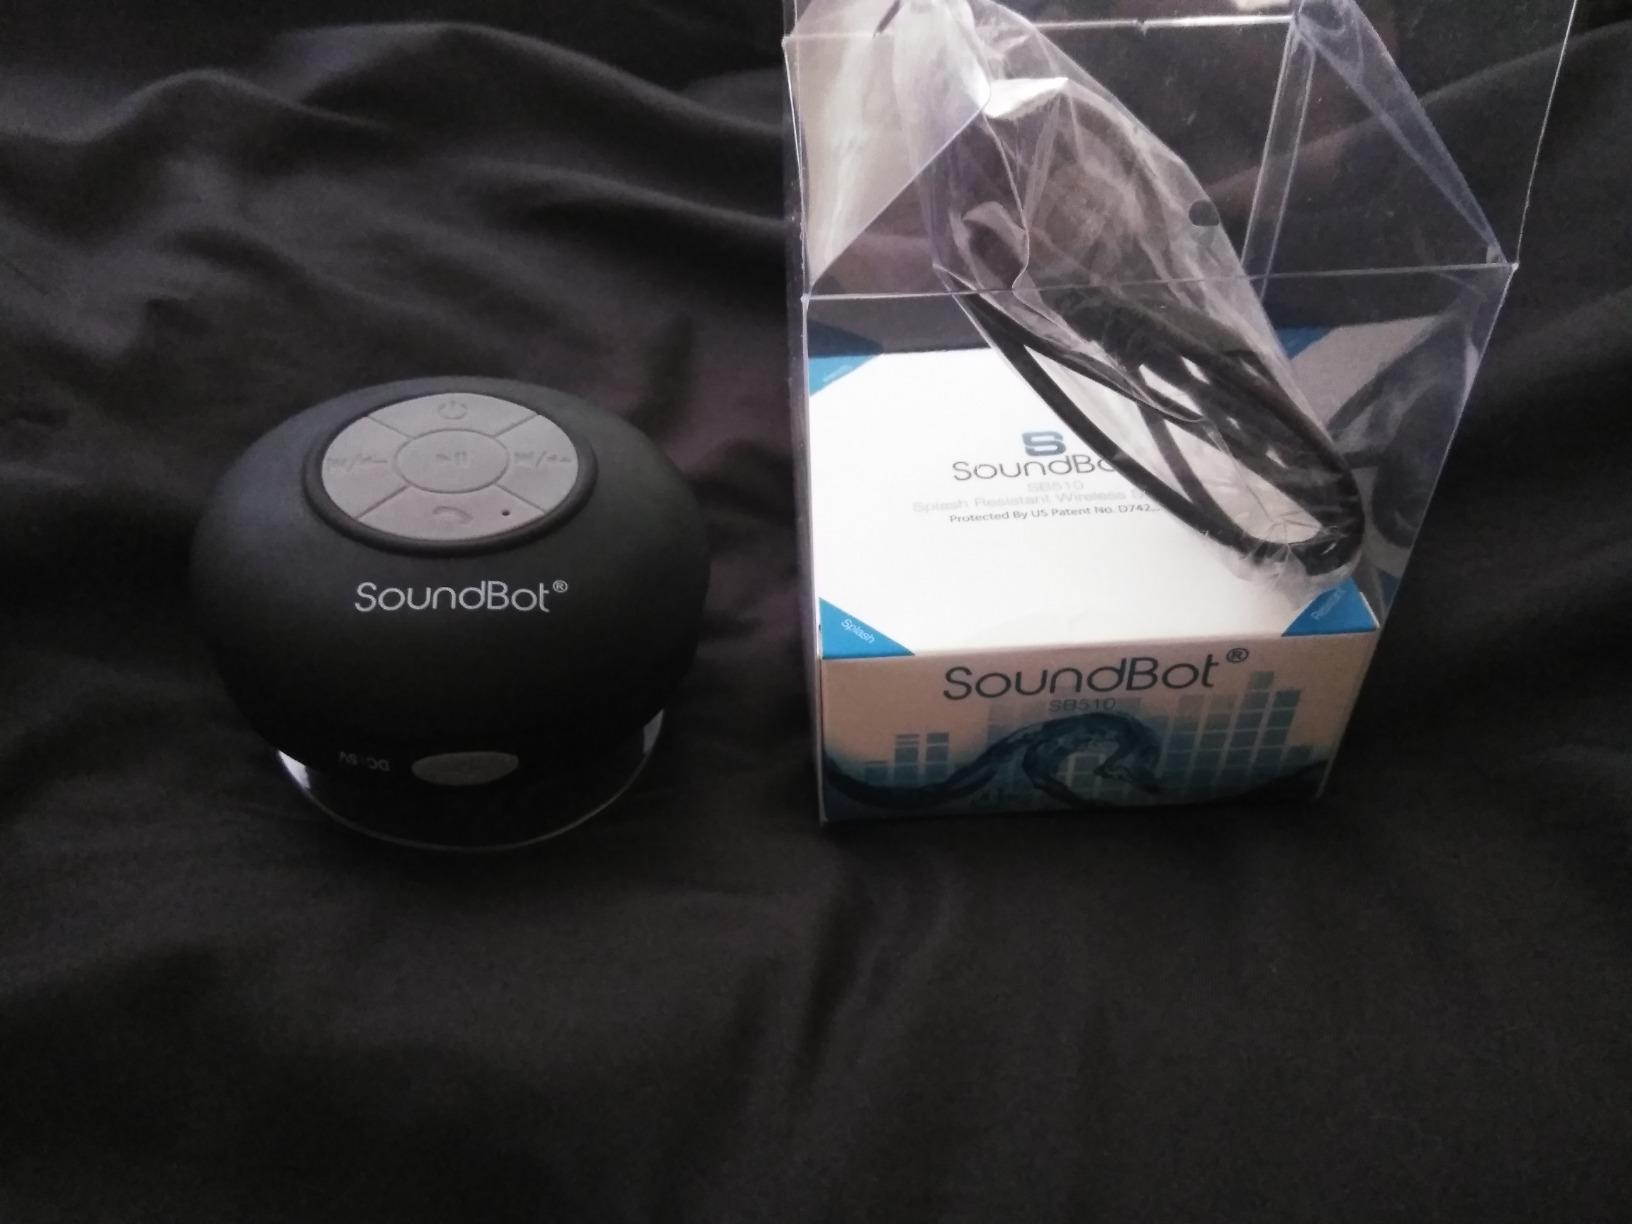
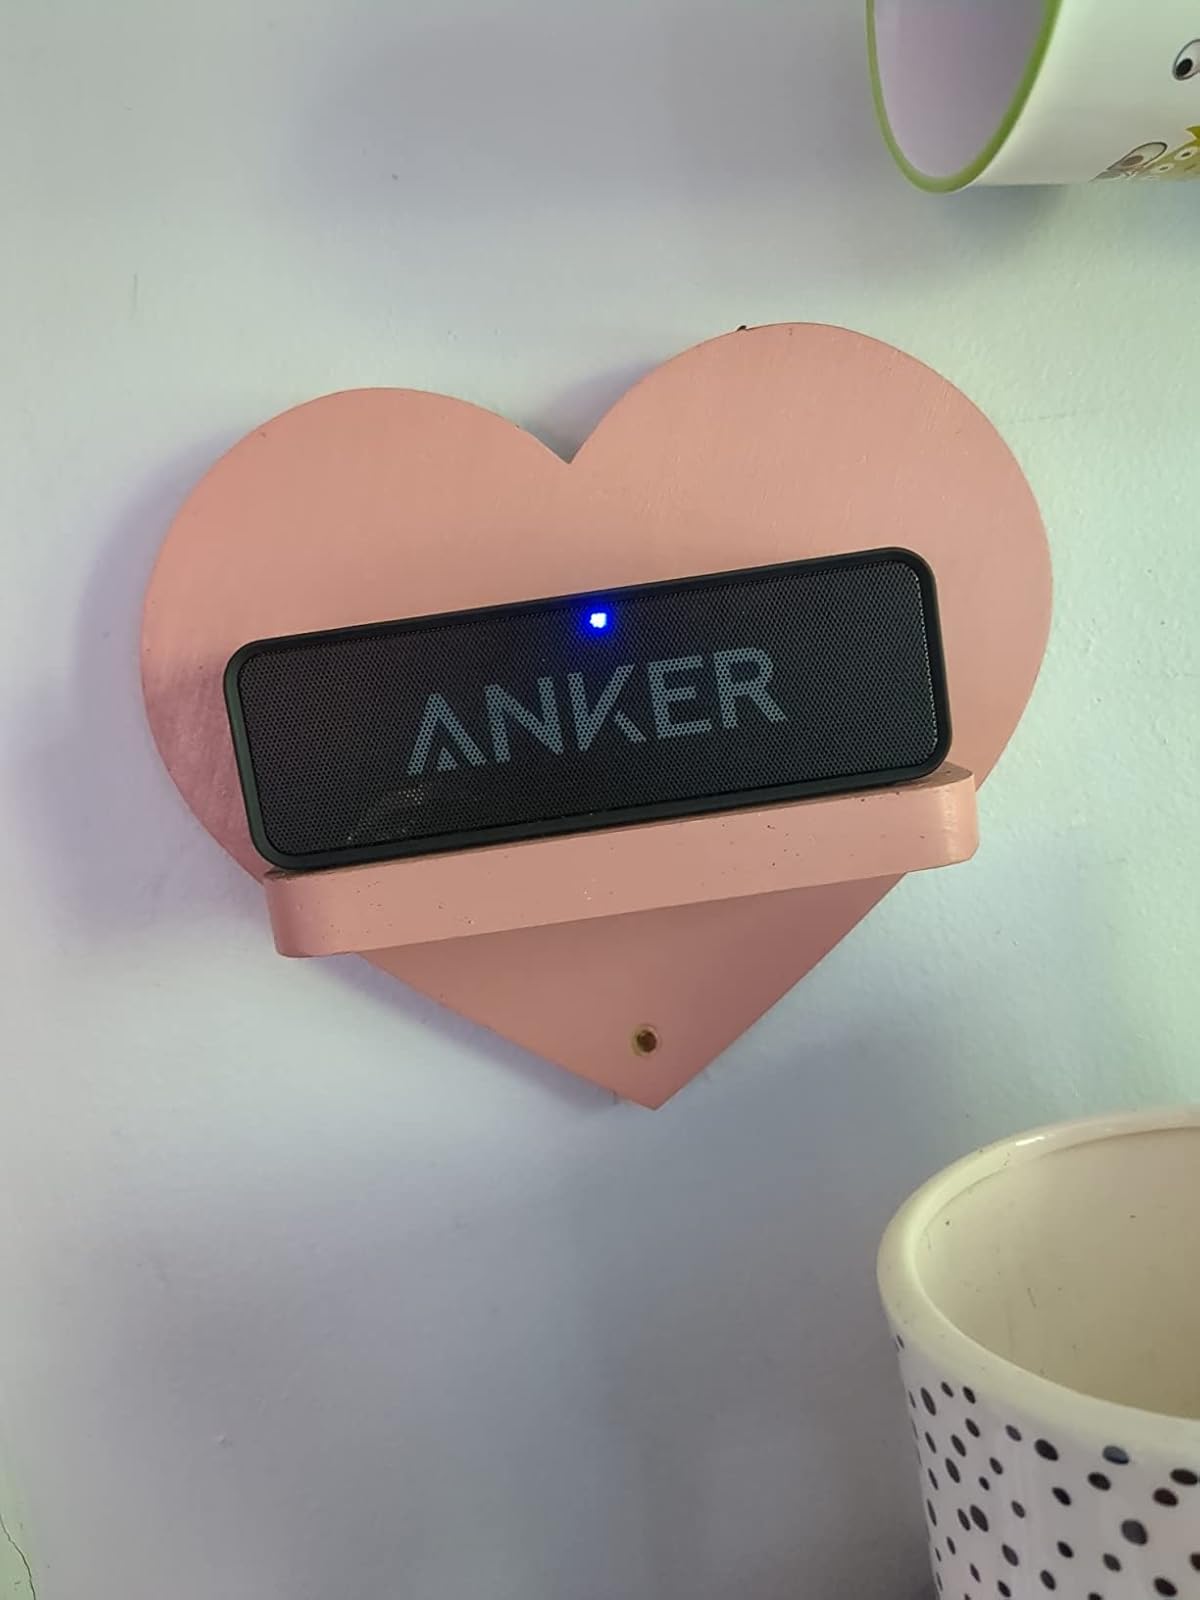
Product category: speaker
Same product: no